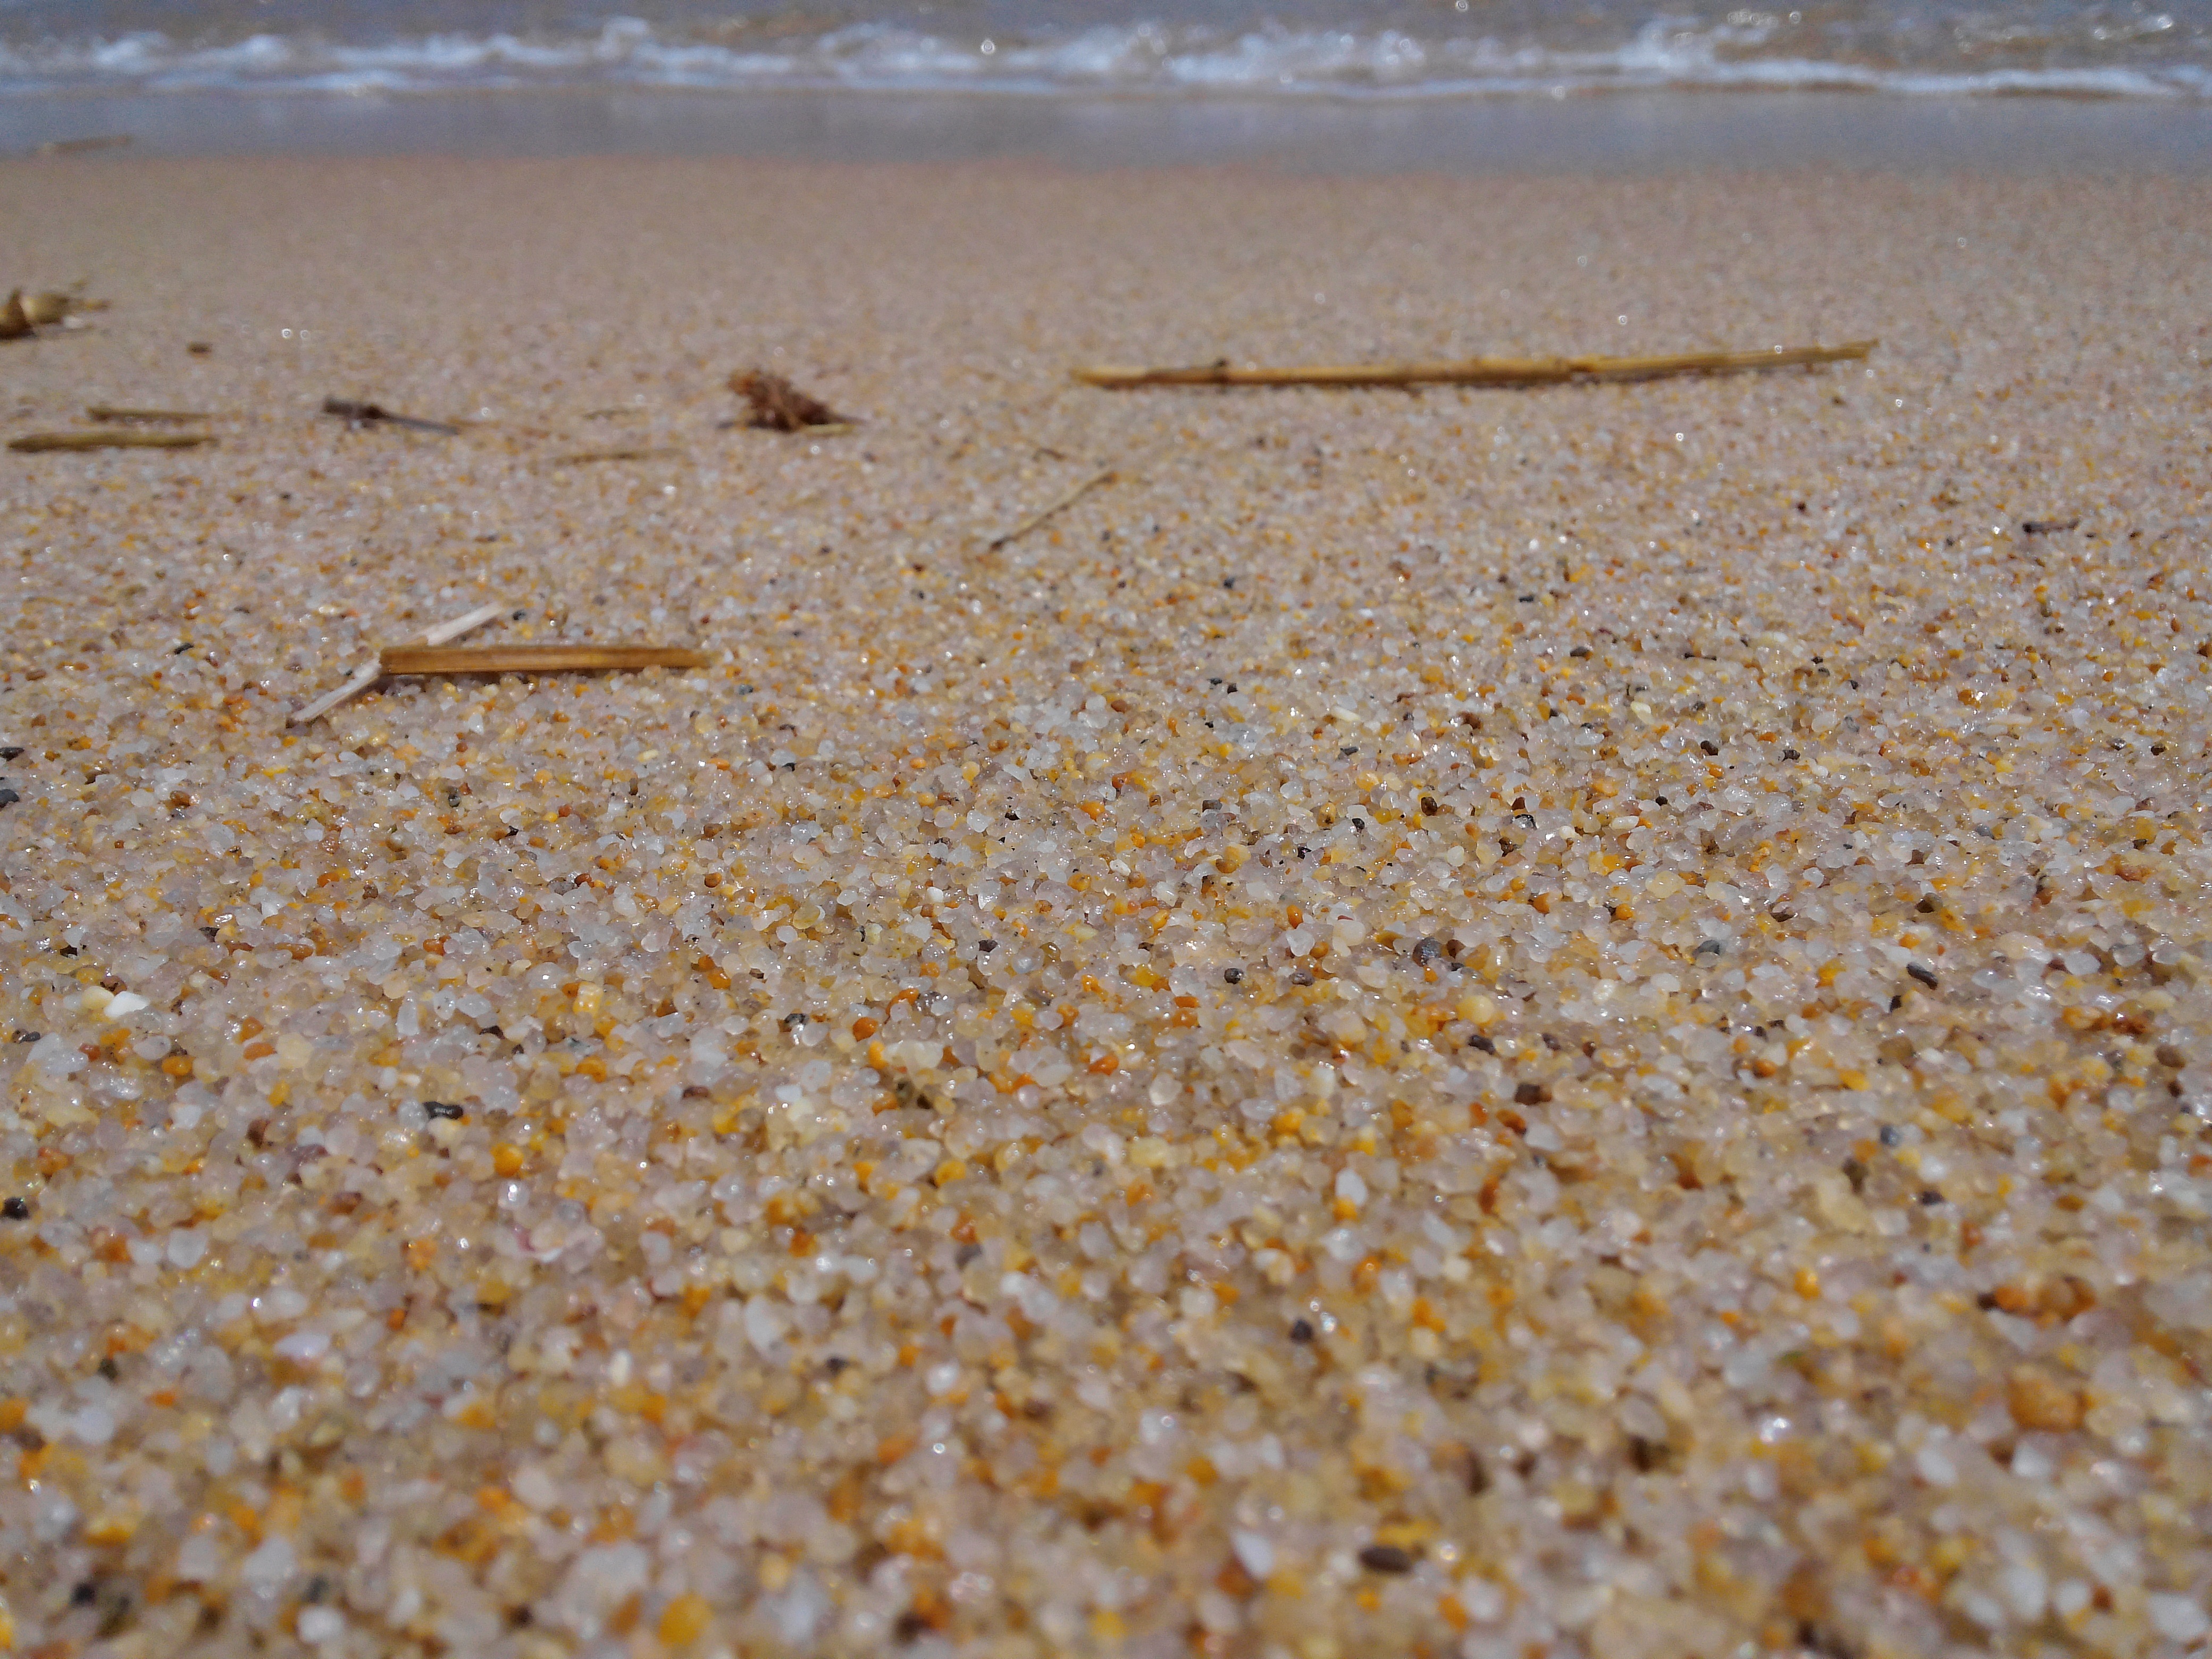
landscape, sea, nature, sand, sunlight, scenery, soil, material, sandy, waves, republic of korea, japan sea, bathing beach, grains of sand, mudflat, gangneung, grass family, gyeongpodae